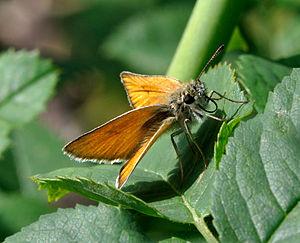
Thymelicus lineola, appelée en Europe l’Hespérie du dactyle et au Canada l’Hespérie des graminées, est une espèce de lépidoptères de la famille des Hesperiidae et de la sous-famille des Hesperiinae.